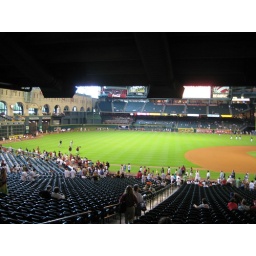
Third base to left-center field in Minute Maid Park, 06/28/09